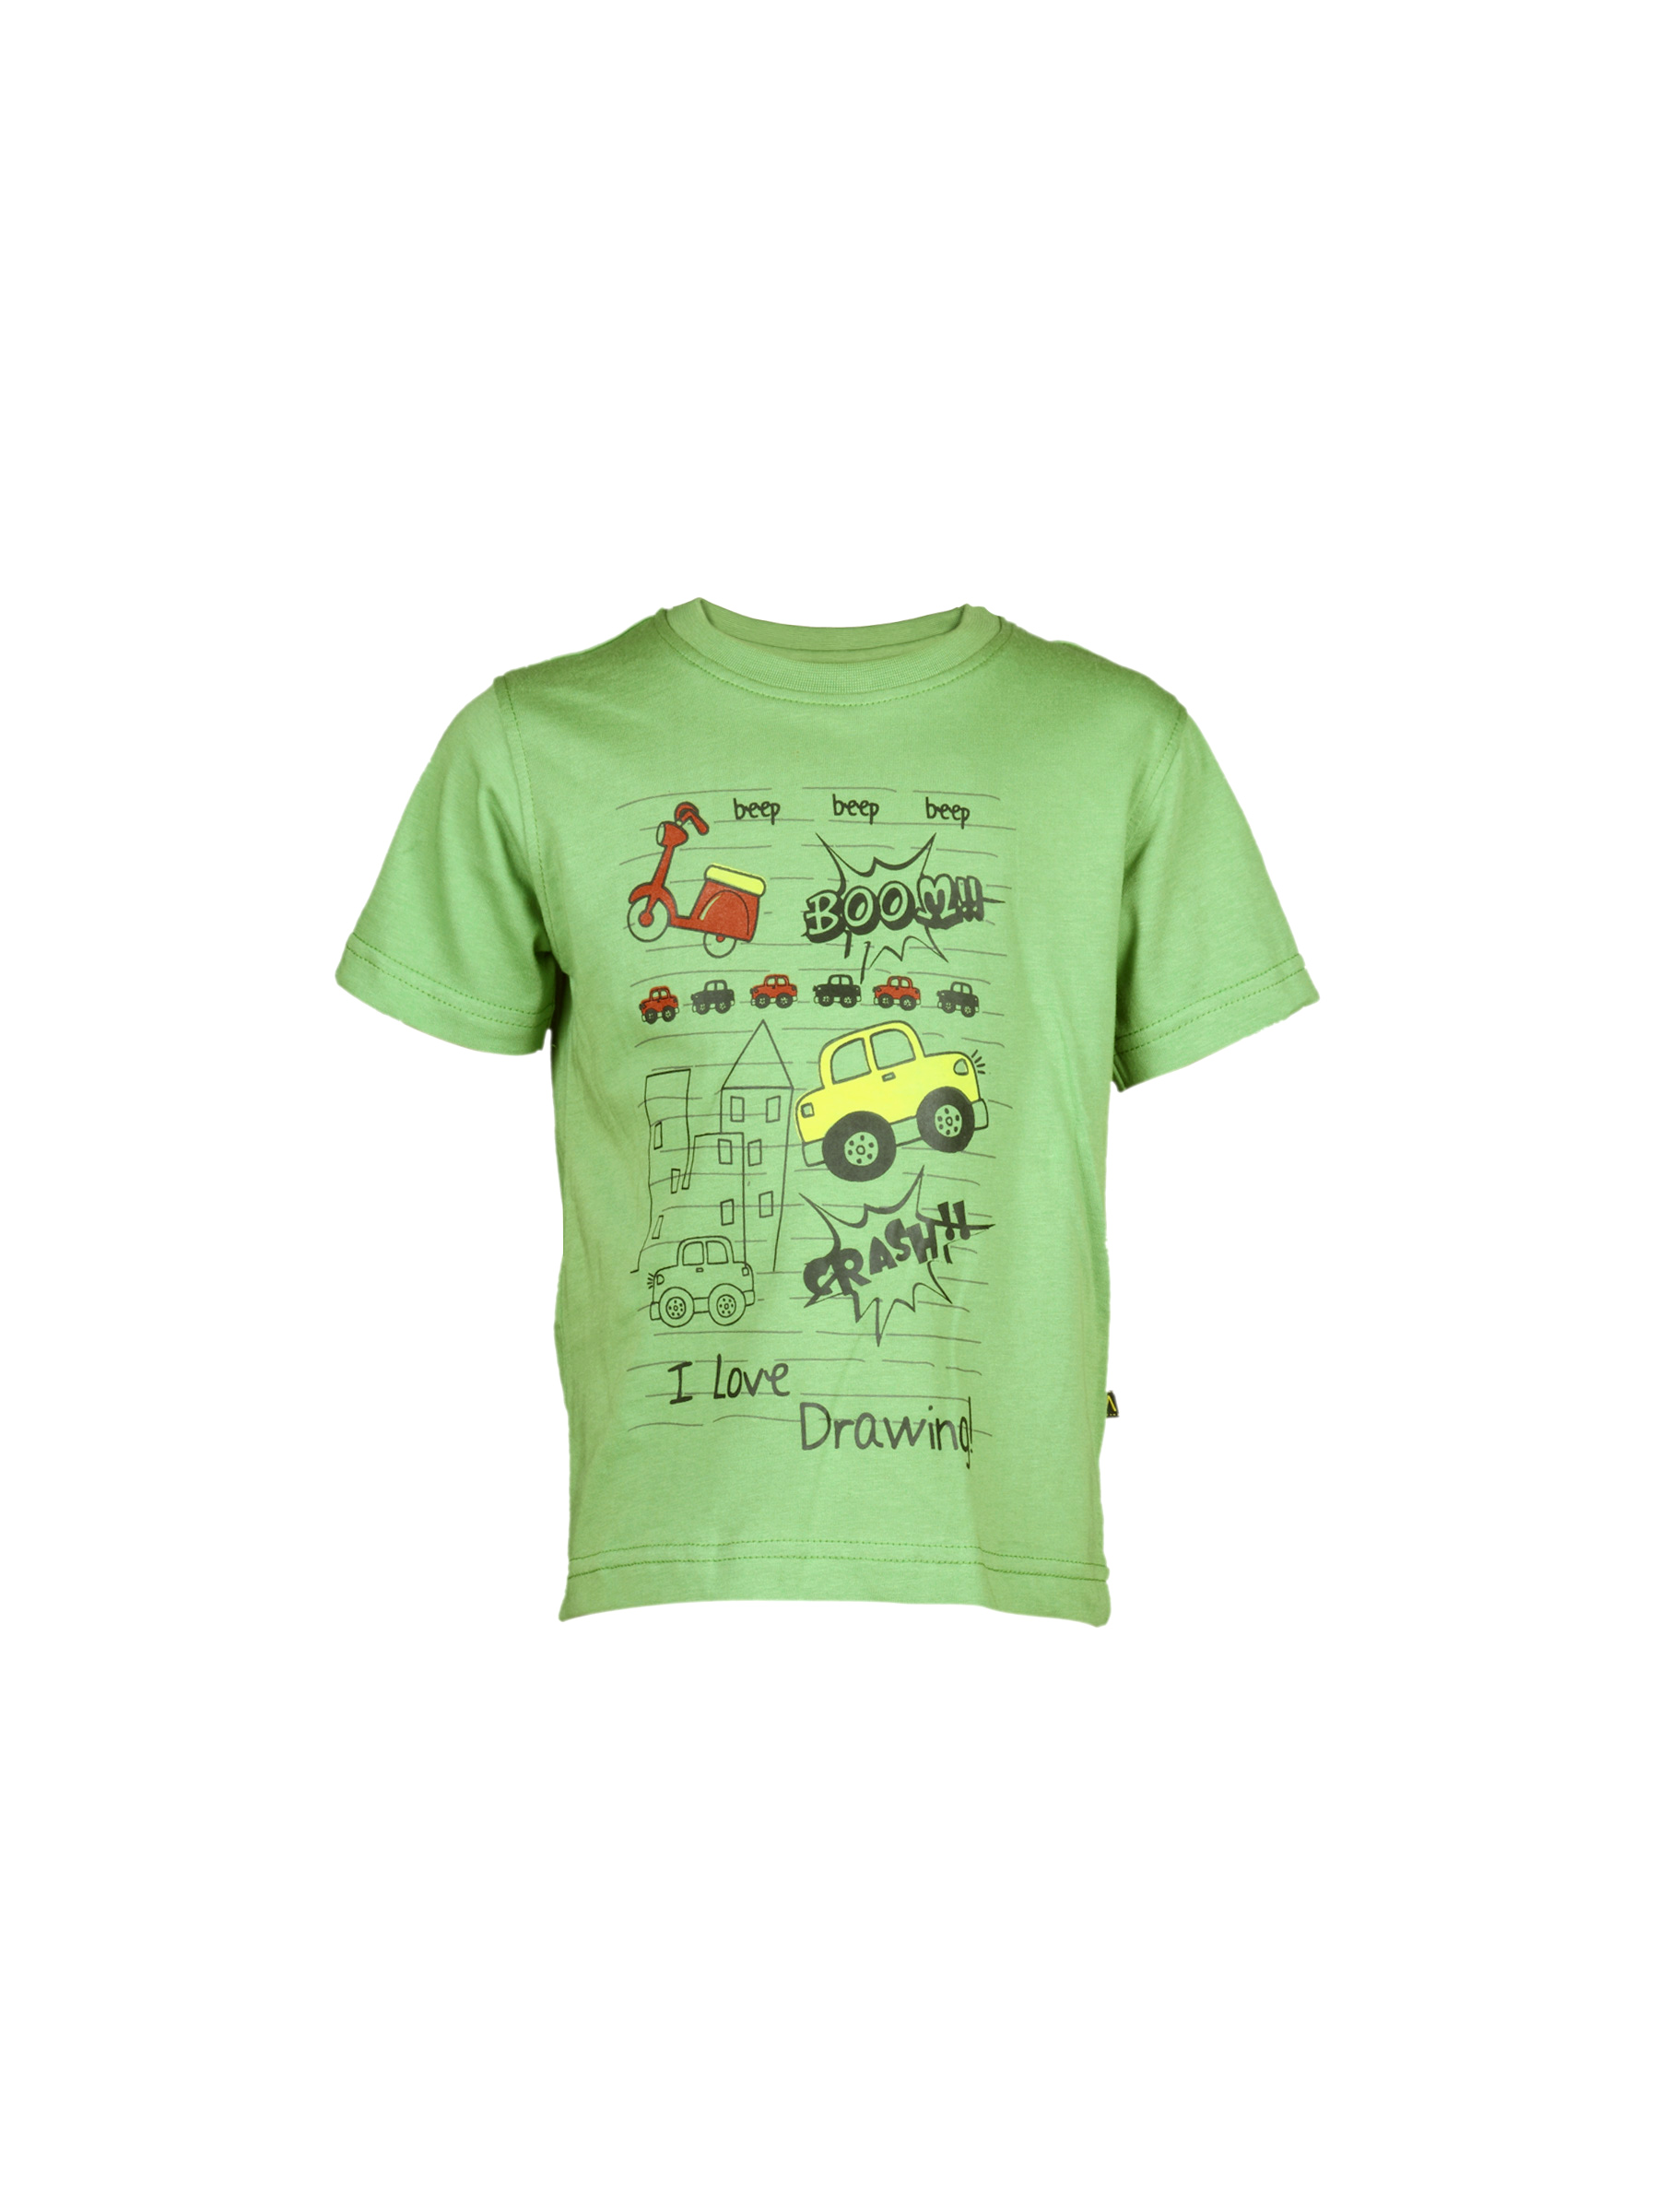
Doodle Boy's I love Driving Green Kidswear
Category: Apparel / Topwear / Tshirts
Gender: Boys
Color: Green
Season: Fall 2011
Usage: Casual